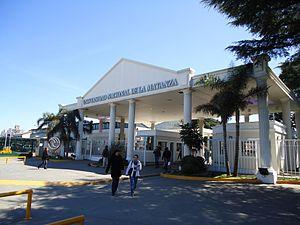
La province de Buenos Aires est la province la plus grande, la plus riche et la plus peuplée d'Argentine, bien que la municipalité de la ville de Buenos Aires, capitale de la République argentine n'en fasse pas partie. La province avait 15 625 084 habitants en 2010. L'agglomération du grand La Plata, sa capitale, en avait 799 523 la même année.